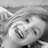
Emotion: happy